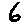
Label: 6